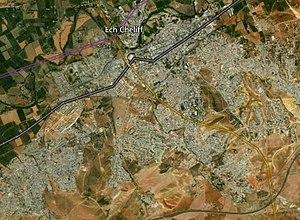
Chlef vue par satellite (NASA World Wind)
Chlef, anciennement Castellum Tingitanum à l'époque romaine, puis El Esnam et rebaptisée Orléansville à l'époque française, est une commune algérienne située dans le nord de l'Algérie, dans la wilaya de Chlef dont elle est le chef-lieu, Chlef est à mi-chemin entre Alger, la capitale, et Oran, deuxième ville d'Algérie.